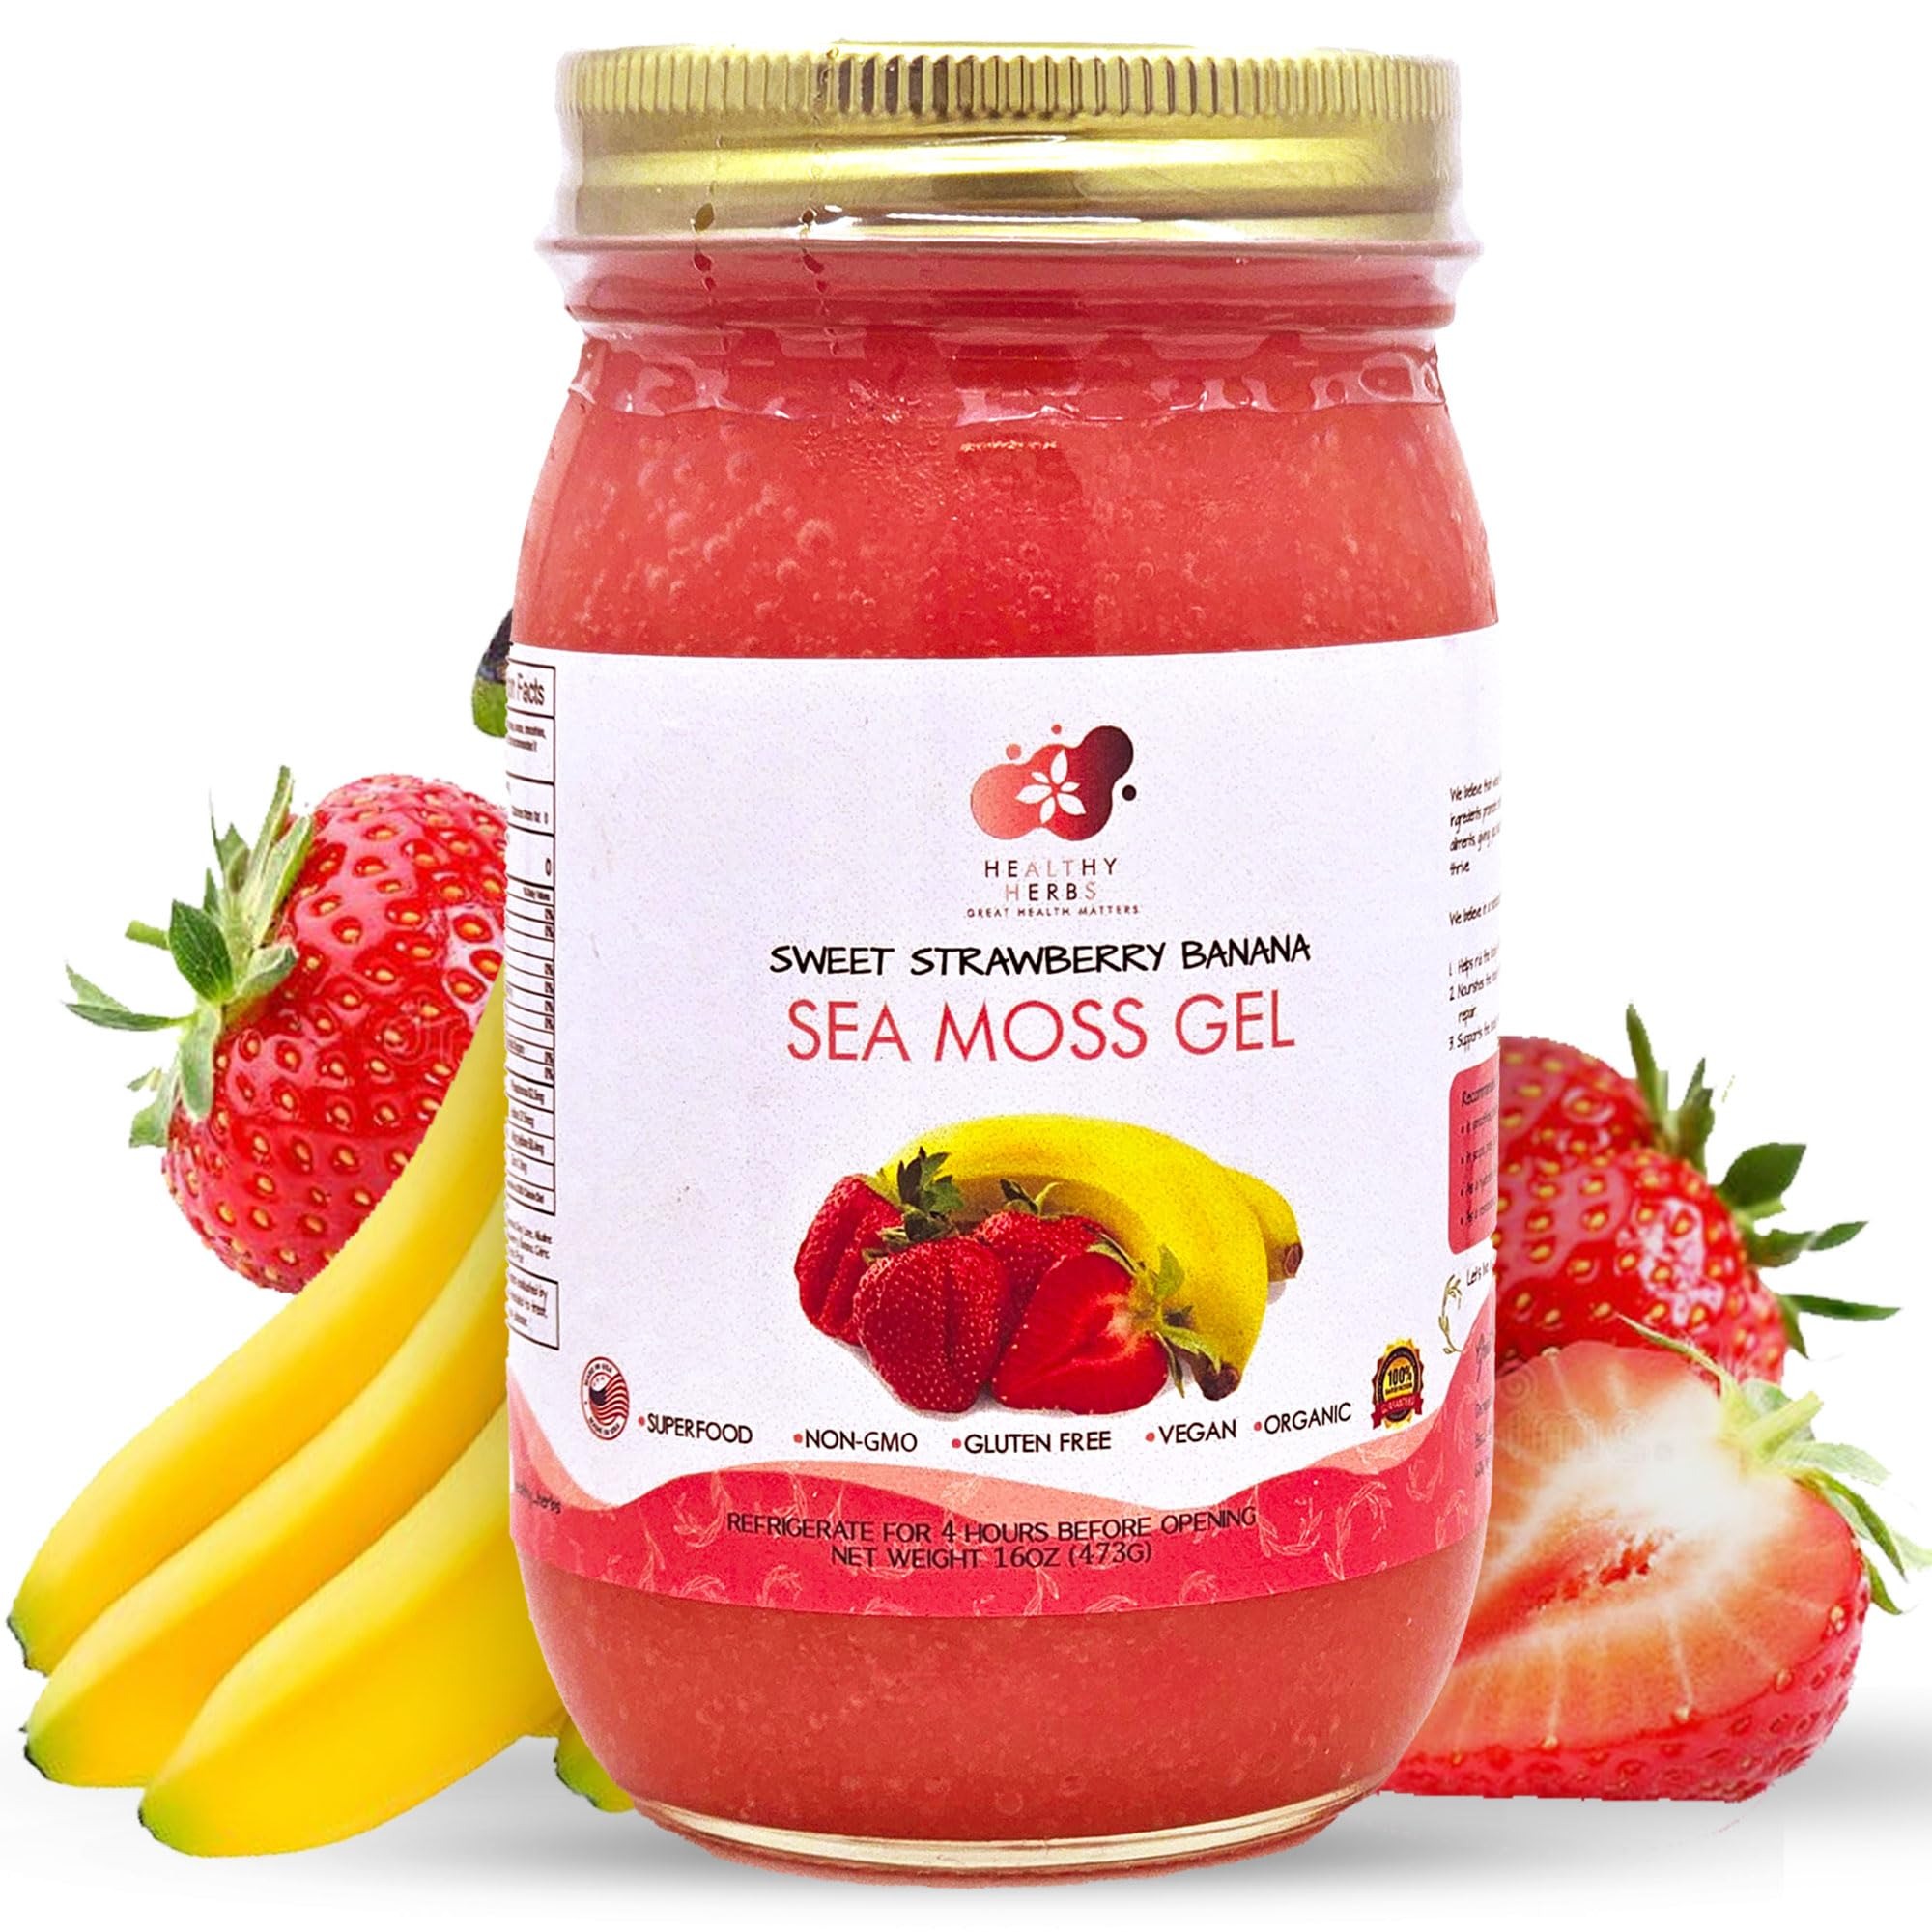
Item Name: Healthy Herbs Sea Moss Gel (Sweet Strawberry Banana) Wildcrafted from Jamaican St Lucia Gold Seamoss | Wild-Harvested Superfood Rich In Essential Vitamins & Minerals | Vegan, Non-GMO, US-Made (16 oz.)
Bullet Point 1: ✅ [Strawberry Banana Bliss]: Enjoy the charming blend of sweet strawberries and creamy bananas united with sea moss and monk fruit, offering a delectable and nutritious experience in every spoonful.
Bullet Point 2: ✅ [Nutrient-Rich Sea Moss Gel]: Our organic sea moss gel is rich in essential nutrients like selenium, manganese, B-complex, vitamins A, C, E, G, K, and more. It boosts energy and strengthens the immune system through cellular regeneration.
Bullet Point 3: ✅ [Natural Superfood]: Our premium, pre-washed, wildcrafted Irish sea moss gel is a nutrient-dense superfood, beneficial for both body and brain health.
Bullet Point 4: ✅ [Versatile Usage]: Ideal for Smoothies, Shakes, Teas, Juices, Soups, and Desserts, our Dr. Sebi sea moss gel is tasteless and won't alter the flavor of your foods. It also serves as a natural moisturizer, hair conditioner, and face mask.
Bullet Point 5: ✅ [Sustainably Harvested]: Sourced from St. Lucia's coasts, our Irish sea moss gel is all-natural, free from additives, meticulously cleaned, and odorless, ensuring top quality.
Bullet Point 6: ✅ FRESH DELIVERY GUARANTEE: We are committed to creating a healthier world. If you're not happy with your sea moss gel, contact us for a no-questions-asked resolution. Note: FDA Disclaimer - These statements have not been evaluated by the FDA. This product is not intended to diagnose, treat, cure, or prevent any disease.
Product Description: Sea Moss Gel - Sweet Strawberry Banana: Experience the wellness power of Healthy Herbs Sea Moss Gel, a premium, organic product crafted from 100% wildcrafted sea moss harvested directly from the Caribbean Sea, specifically the pristine coasts of St. Lucia. Prepared in a clean environment, our sea moss gel is made fresh to order, ensuring top quality and potency. This nutrient-rich sea moss gel, recommended by renowned Honduran herbalist Dr. Sebi, is packed with essential vitamins and minerals including iron, calcium, potassium, magnesium, and B-complex vitamins, along with Vitamins A, B, C, D, E, and K. It's designed to seamlessly integrate into your daily diet – dissolve it effortlessly into foods, drinks, shakes, smoothies, or use it as a paste. Just 2 tablespoons per day can enhance your physical health, energy levels, and overall well-being. Ideal for those seeking natural thyroid support, respiratory health, improved joint function, boosted metabolism, and digestive aid, our sea moss gel is a versatile and powerful addition to any health-conscious lifestyle.
Value: 16.0
Unit: Ounce

Price: 38.91